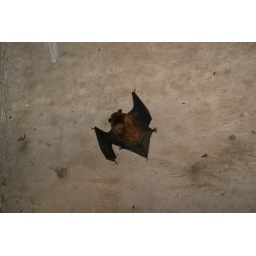
pregnant big brown had fallen to ground under bridge 7-12-2005